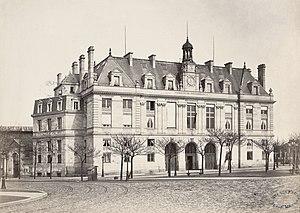
La mairie du 13ᵉ arrondissement de Paris est le bâtiment qui héberge les services municipaux du 13ᵉ arrondissement de Paris, en France.